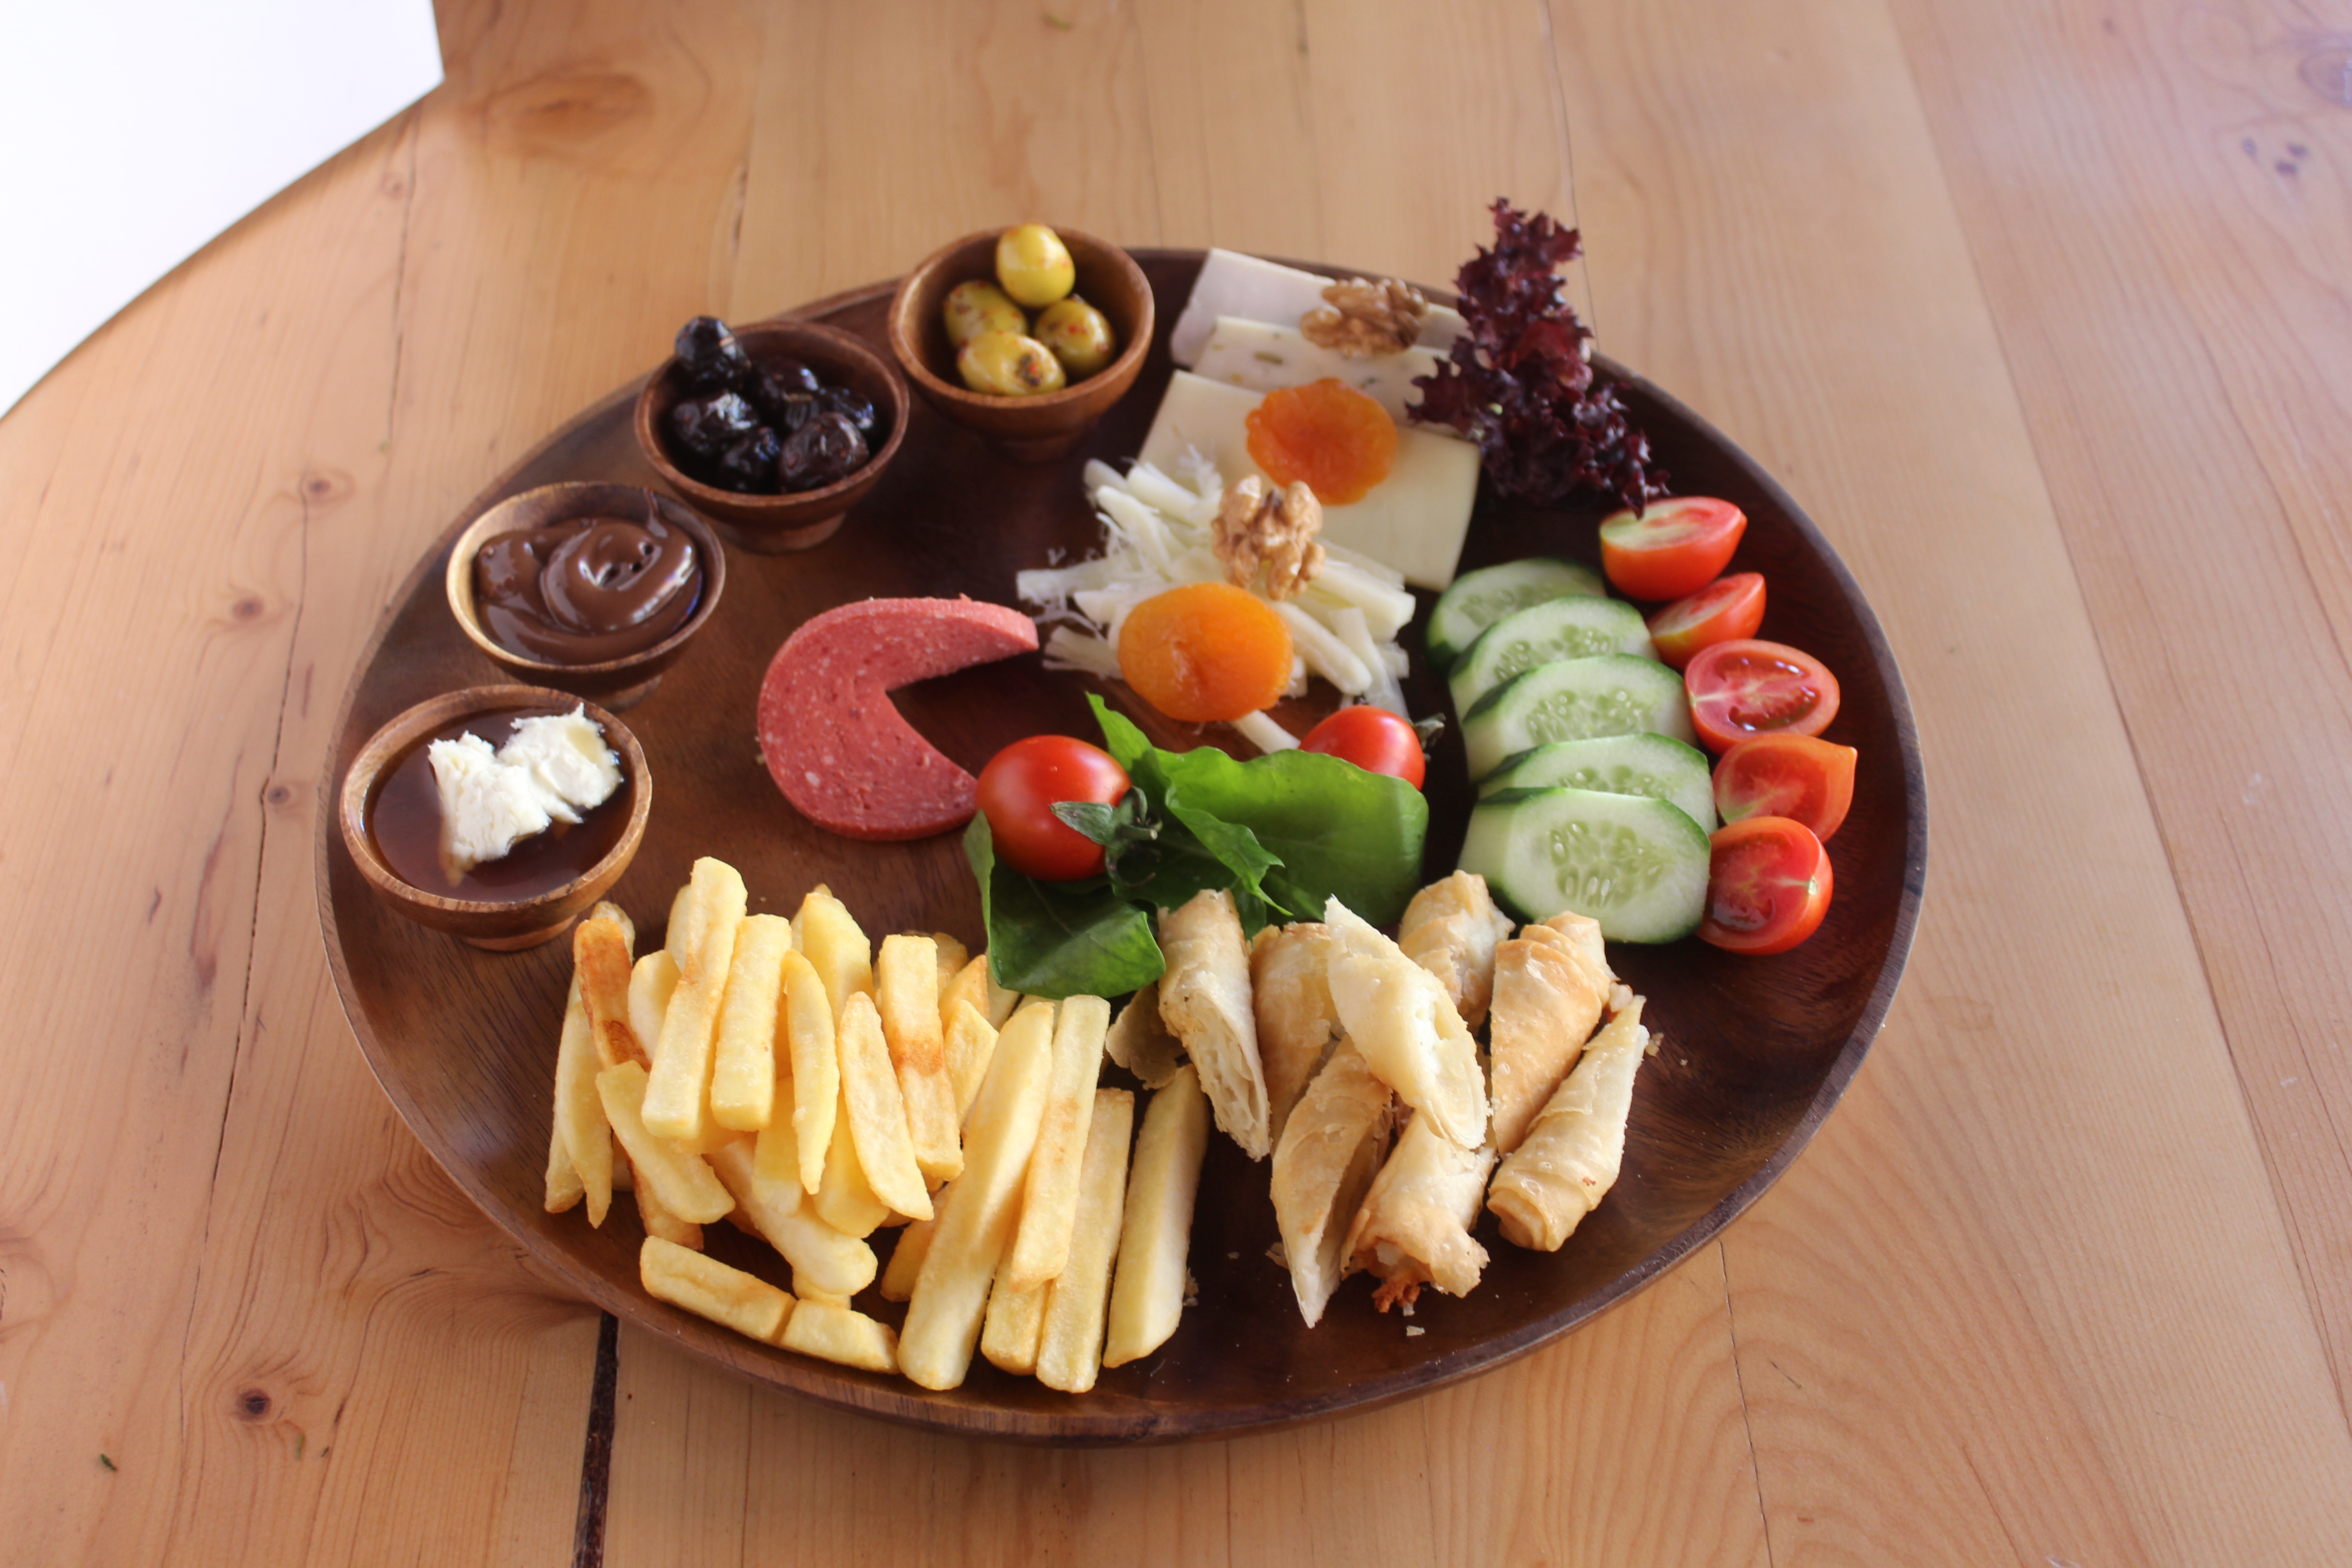
breakfast, dish, food, cuisine, ingredient, meal, platter, comfort food, produce, lunch, brunch, side dish, finger food, garnish, recipe, appetizer, junk food, supper, meat, antipasto, salad, tableware